Junichi Tazawa

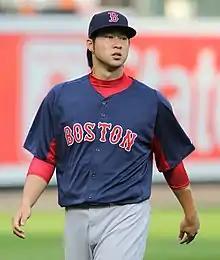
Tazawa with the Red Sox in 2011

In September 2008, Tazawa announced his intention to skip the NPB draft in order to pursue a career with a Major League team. During the 2008 season, his manager Hideaki Okubo encouraged him to attempt a career in Major League Baseball without first playing with a Nippon Professional Baseball team. Had Tazawa joined a Japanese professional team, he would have had to either wait nine years to become a free agent, or to hope that his team would auction the right to negotiate with him through the posting system.